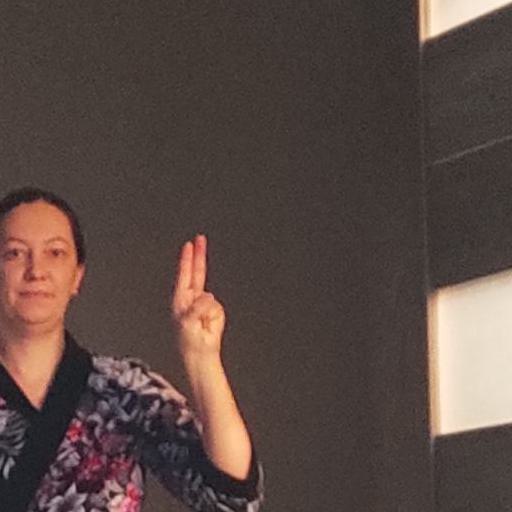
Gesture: two_up